Museum of World Culture

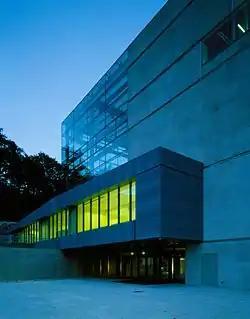
Entrance to the museum

The National Museum of World Culture opened in Gothenburg, Sweden, in 2004. It is a part of the public authority Swedish National Museums of World Cultures and builds on the collections of the former Göteborgs Etnografiska Museum that closed down in the year 2000. Its aim is to interpret the subject of world culture in an interdisciplinary way. The museum is situated next to the Universeum science centre and the amusement park Liseberg, and close to Korsvägen.